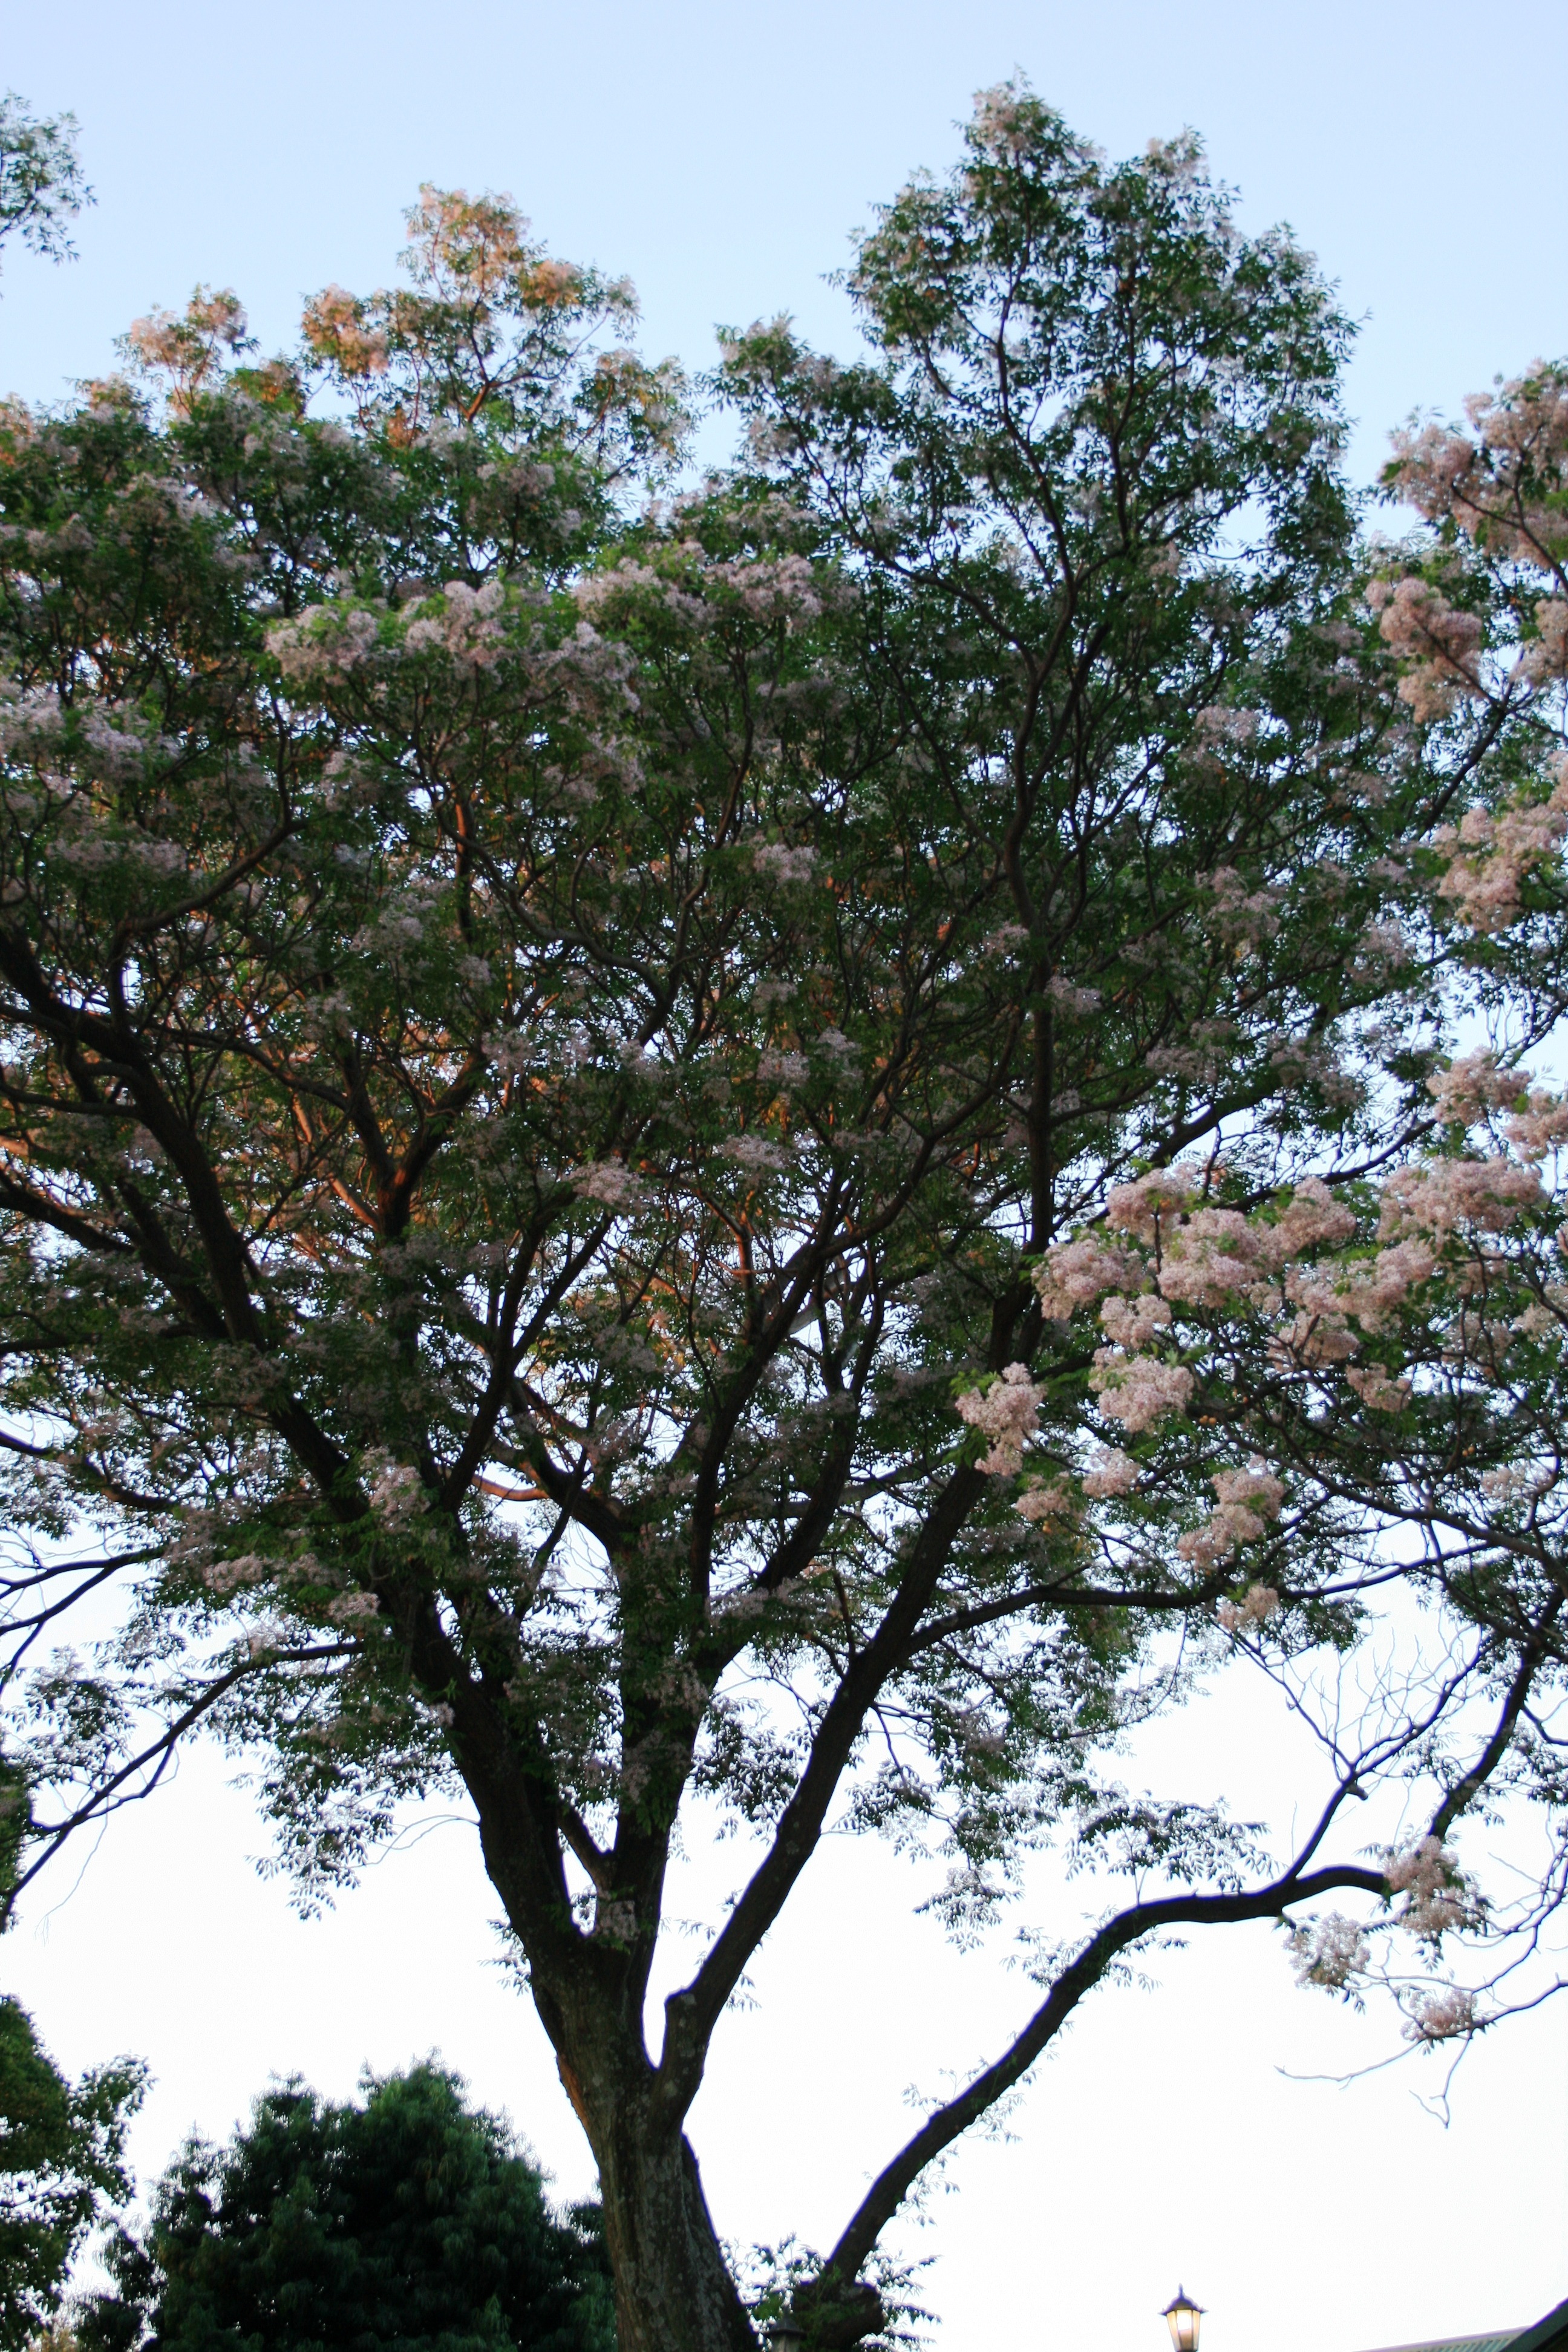
tree, branch, blossom, plant, white, leaf, flower, spring, evergreen, botany, blooming, flora, flowers, trees, tall, fragrant, ecosystem, flowering plant, woody plant, land plant, clumped